Nasal administration

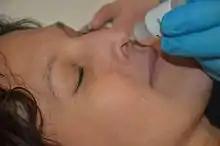
A medical professional applies nose drops.

Nasal administration, popularly known as snorting, is a route of administration in which drugs are insufflated through the nose. It can be a form of either topical administration or systemic administration, as the drugs thus locally delivered can go on to have either purely local or systemic effects. Nasal sprays are locally acting drugs, such as decongestants for cold and allergy treatment, whose systemic effects are usually minimal. Examples of systemically active drugs available as nasal sprays are migraine drugs, rescue medications for overdose and seizure emergencies, hormone treatments, nicotine nasal spray, and nasal vaccines such as live attenuated influenza vaccine.